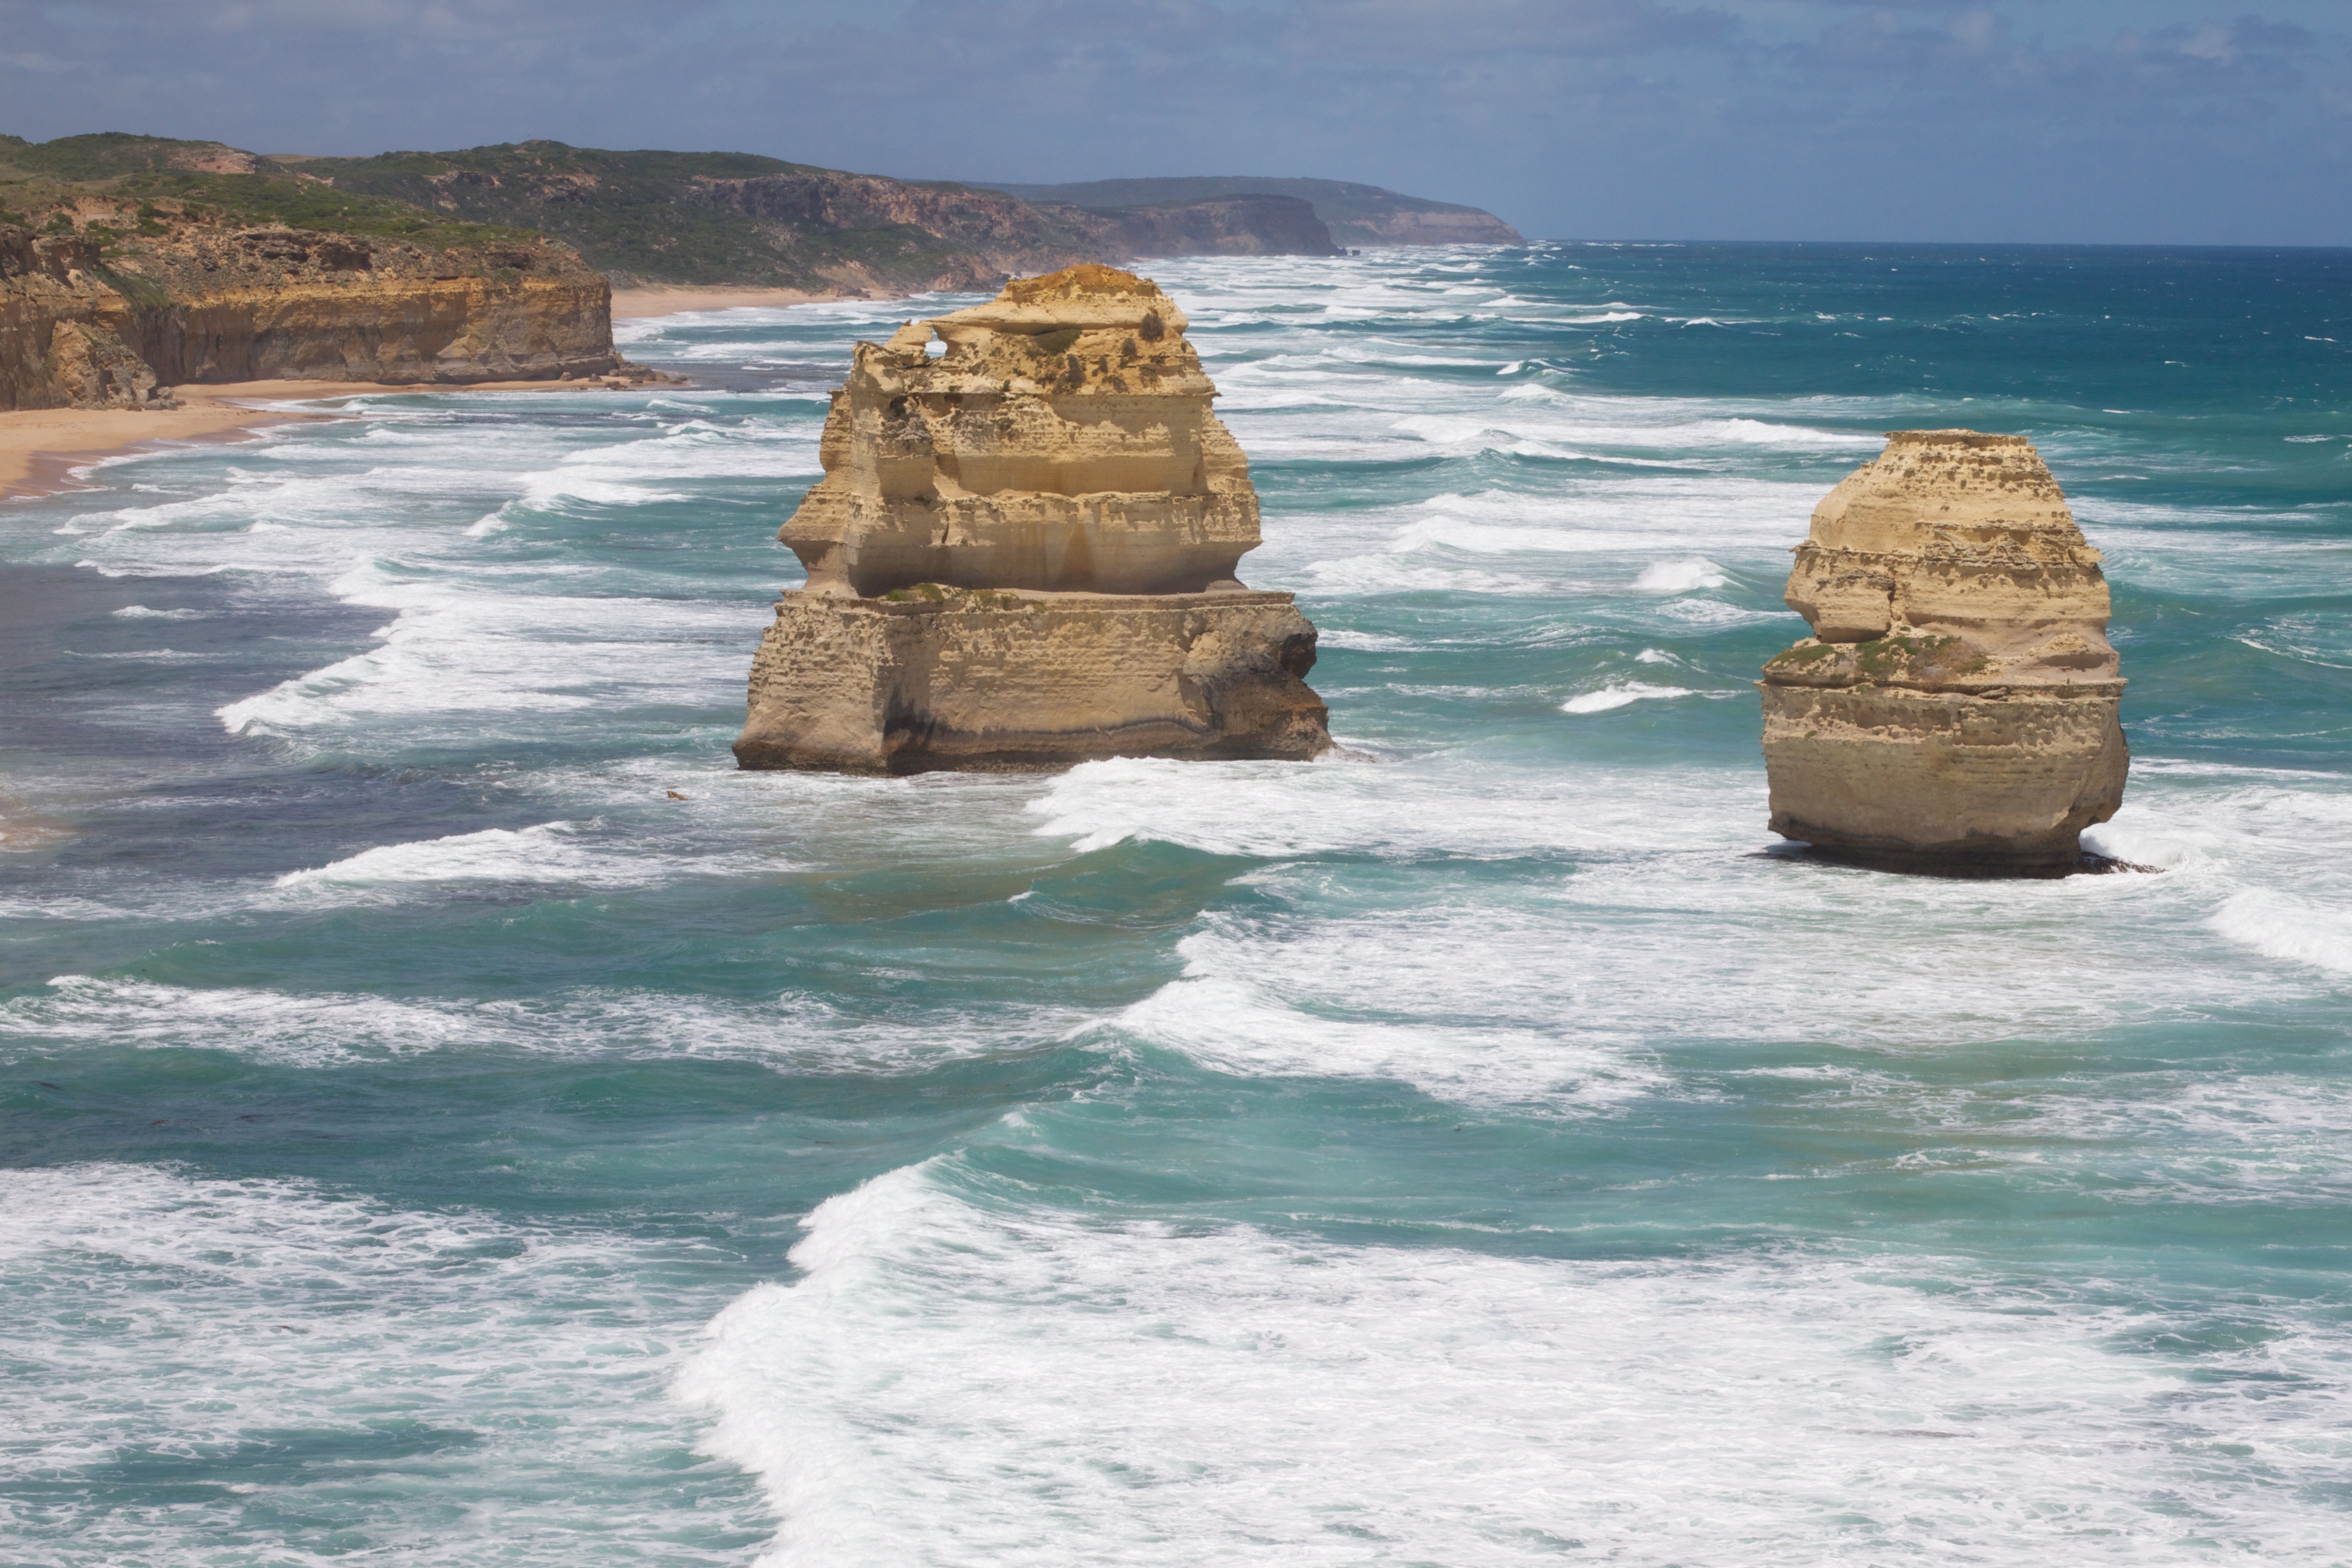
beach, sea, coast, rock, ocean, shore, wave, formation, cliff, cove, bay, stack, terrain, material, auodyssey, cape, islet, landform, wind wave